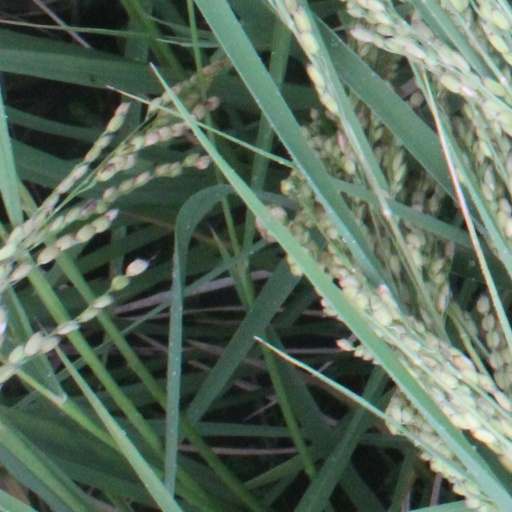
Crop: rice